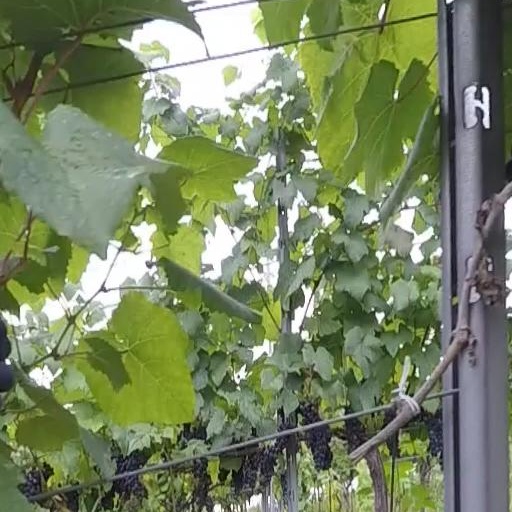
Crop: grape